Rich Constable

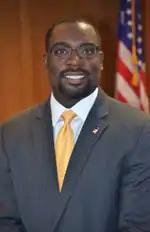

Richard E. Constable III is an American lawyer who was the 16th Commissioner of the New Jersey Department of Community Affairs, serving from 2012 to 2015. A former Assistant US Attorney, he was also the Deputy Commissioner of the New Jersey Department of Labor and Workforce Development. Rich Constable currently serves as MSG Entertainment’s chief strategist overseeing legislative, community, and social impact initiatives.